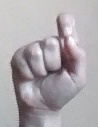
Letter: fa